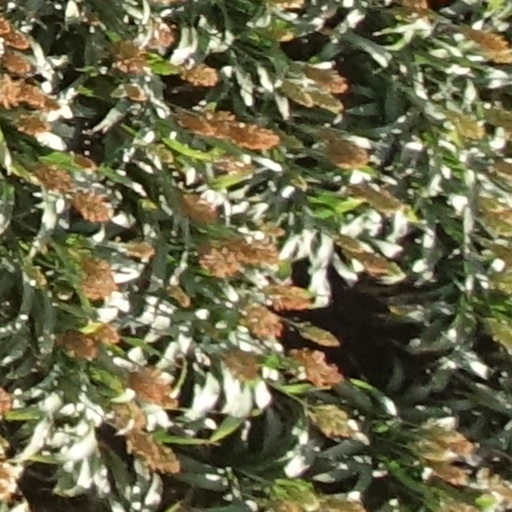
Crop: sorghum